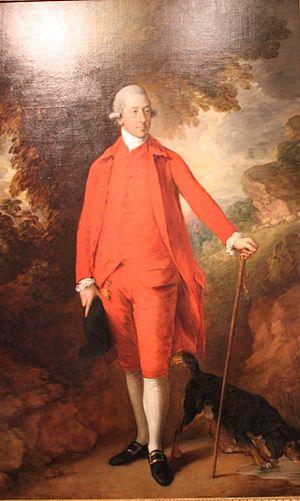
Richard Savage Nassau était un député anglais qui a siégé de 1747 à 1754 et de 1774 à 1780.
Cette page fournit une liste chronologique de tableaux du peintre anglais Thomas Gainsborough